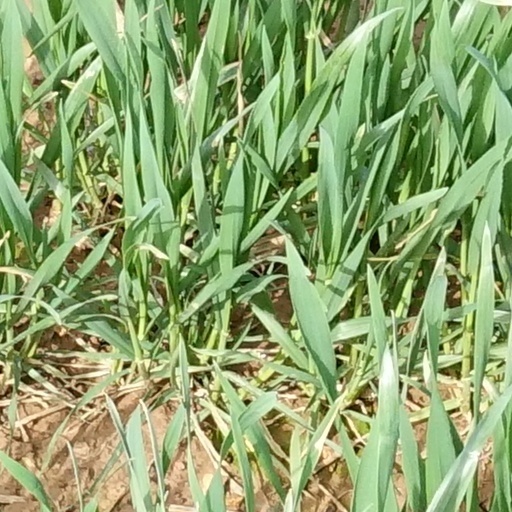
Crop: wheat